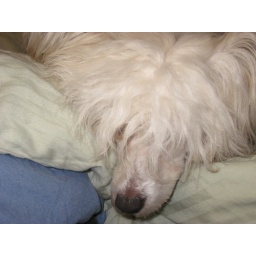
Addy was not bouncing out of bed to go walking in the &lt;i&gt;rain&lt;/i&gt; this morning.